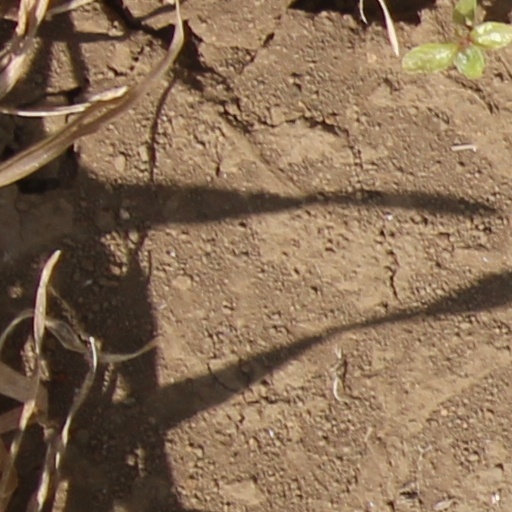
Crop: wheat